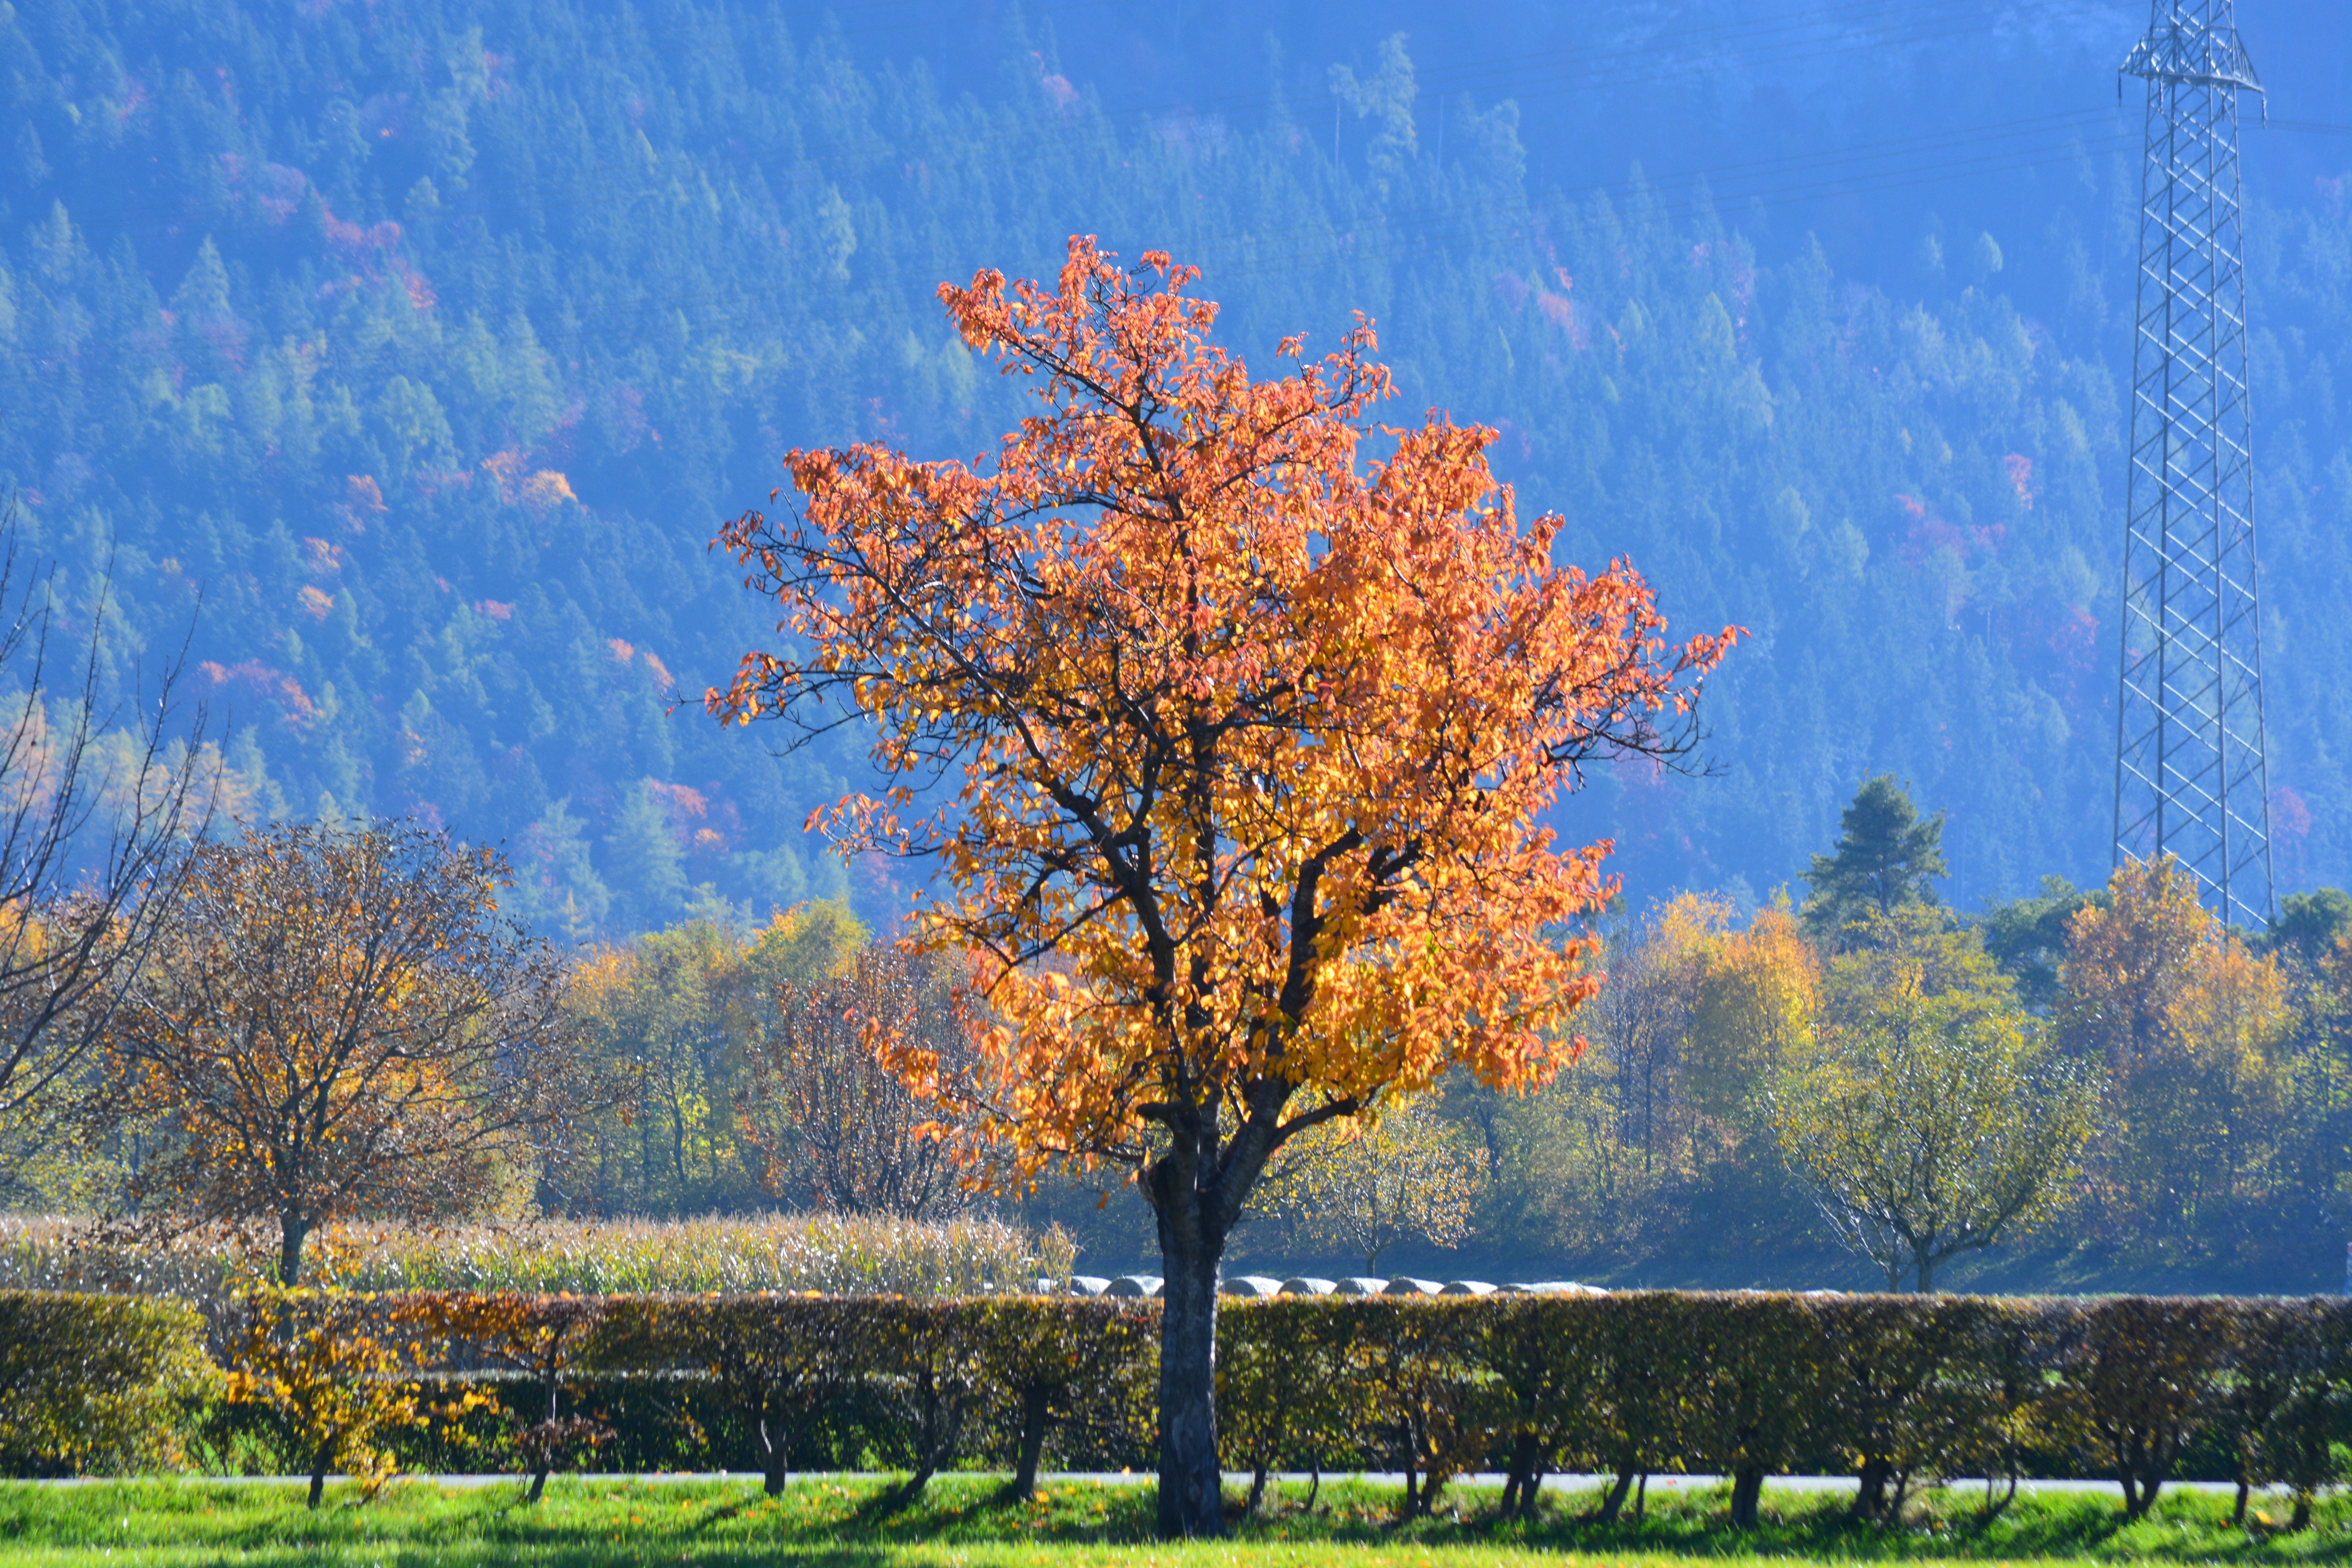
landscape, tree, nature, forest, mountain, light, plant, sky, meadow, morning, leaf, flower, autumn, season, leaves, woodland, habitat, fall color, ecosystem, golden autumn, autumn colours, rural area, tree in the fall, biome, natural environment, woody plant